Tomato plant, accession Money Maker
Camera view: horizontal (90 deg, fisheye); turntable rotation: 90 degrees
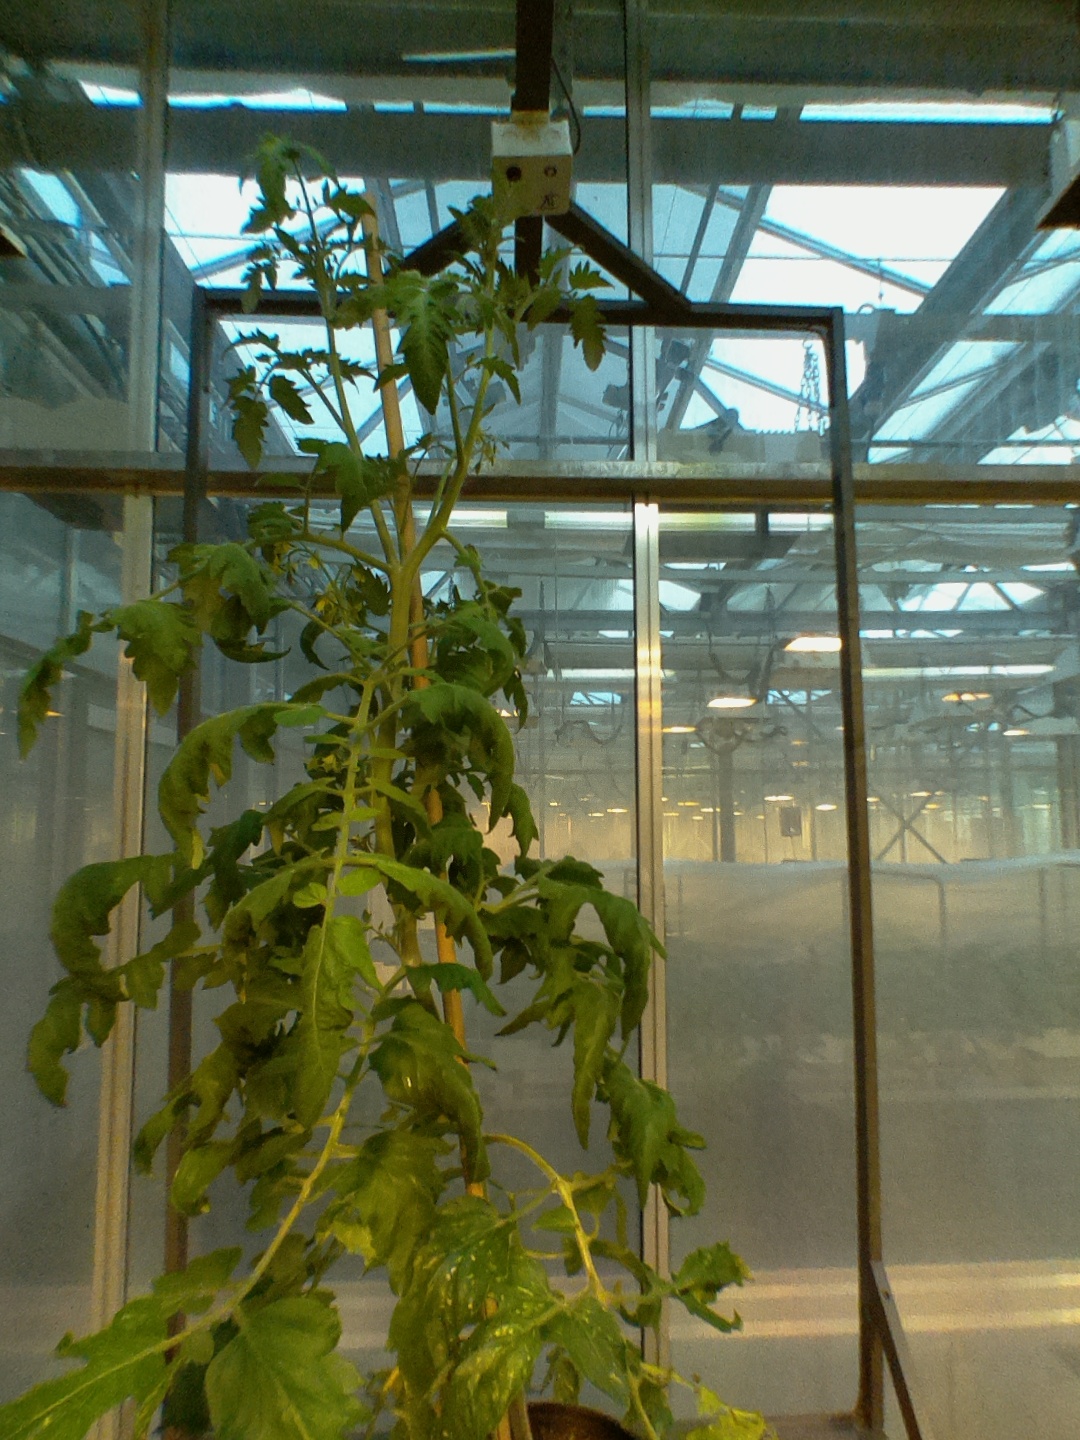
BBCH growth stage 67: Full flowering, 70%-80% of flowers open, more petals falling